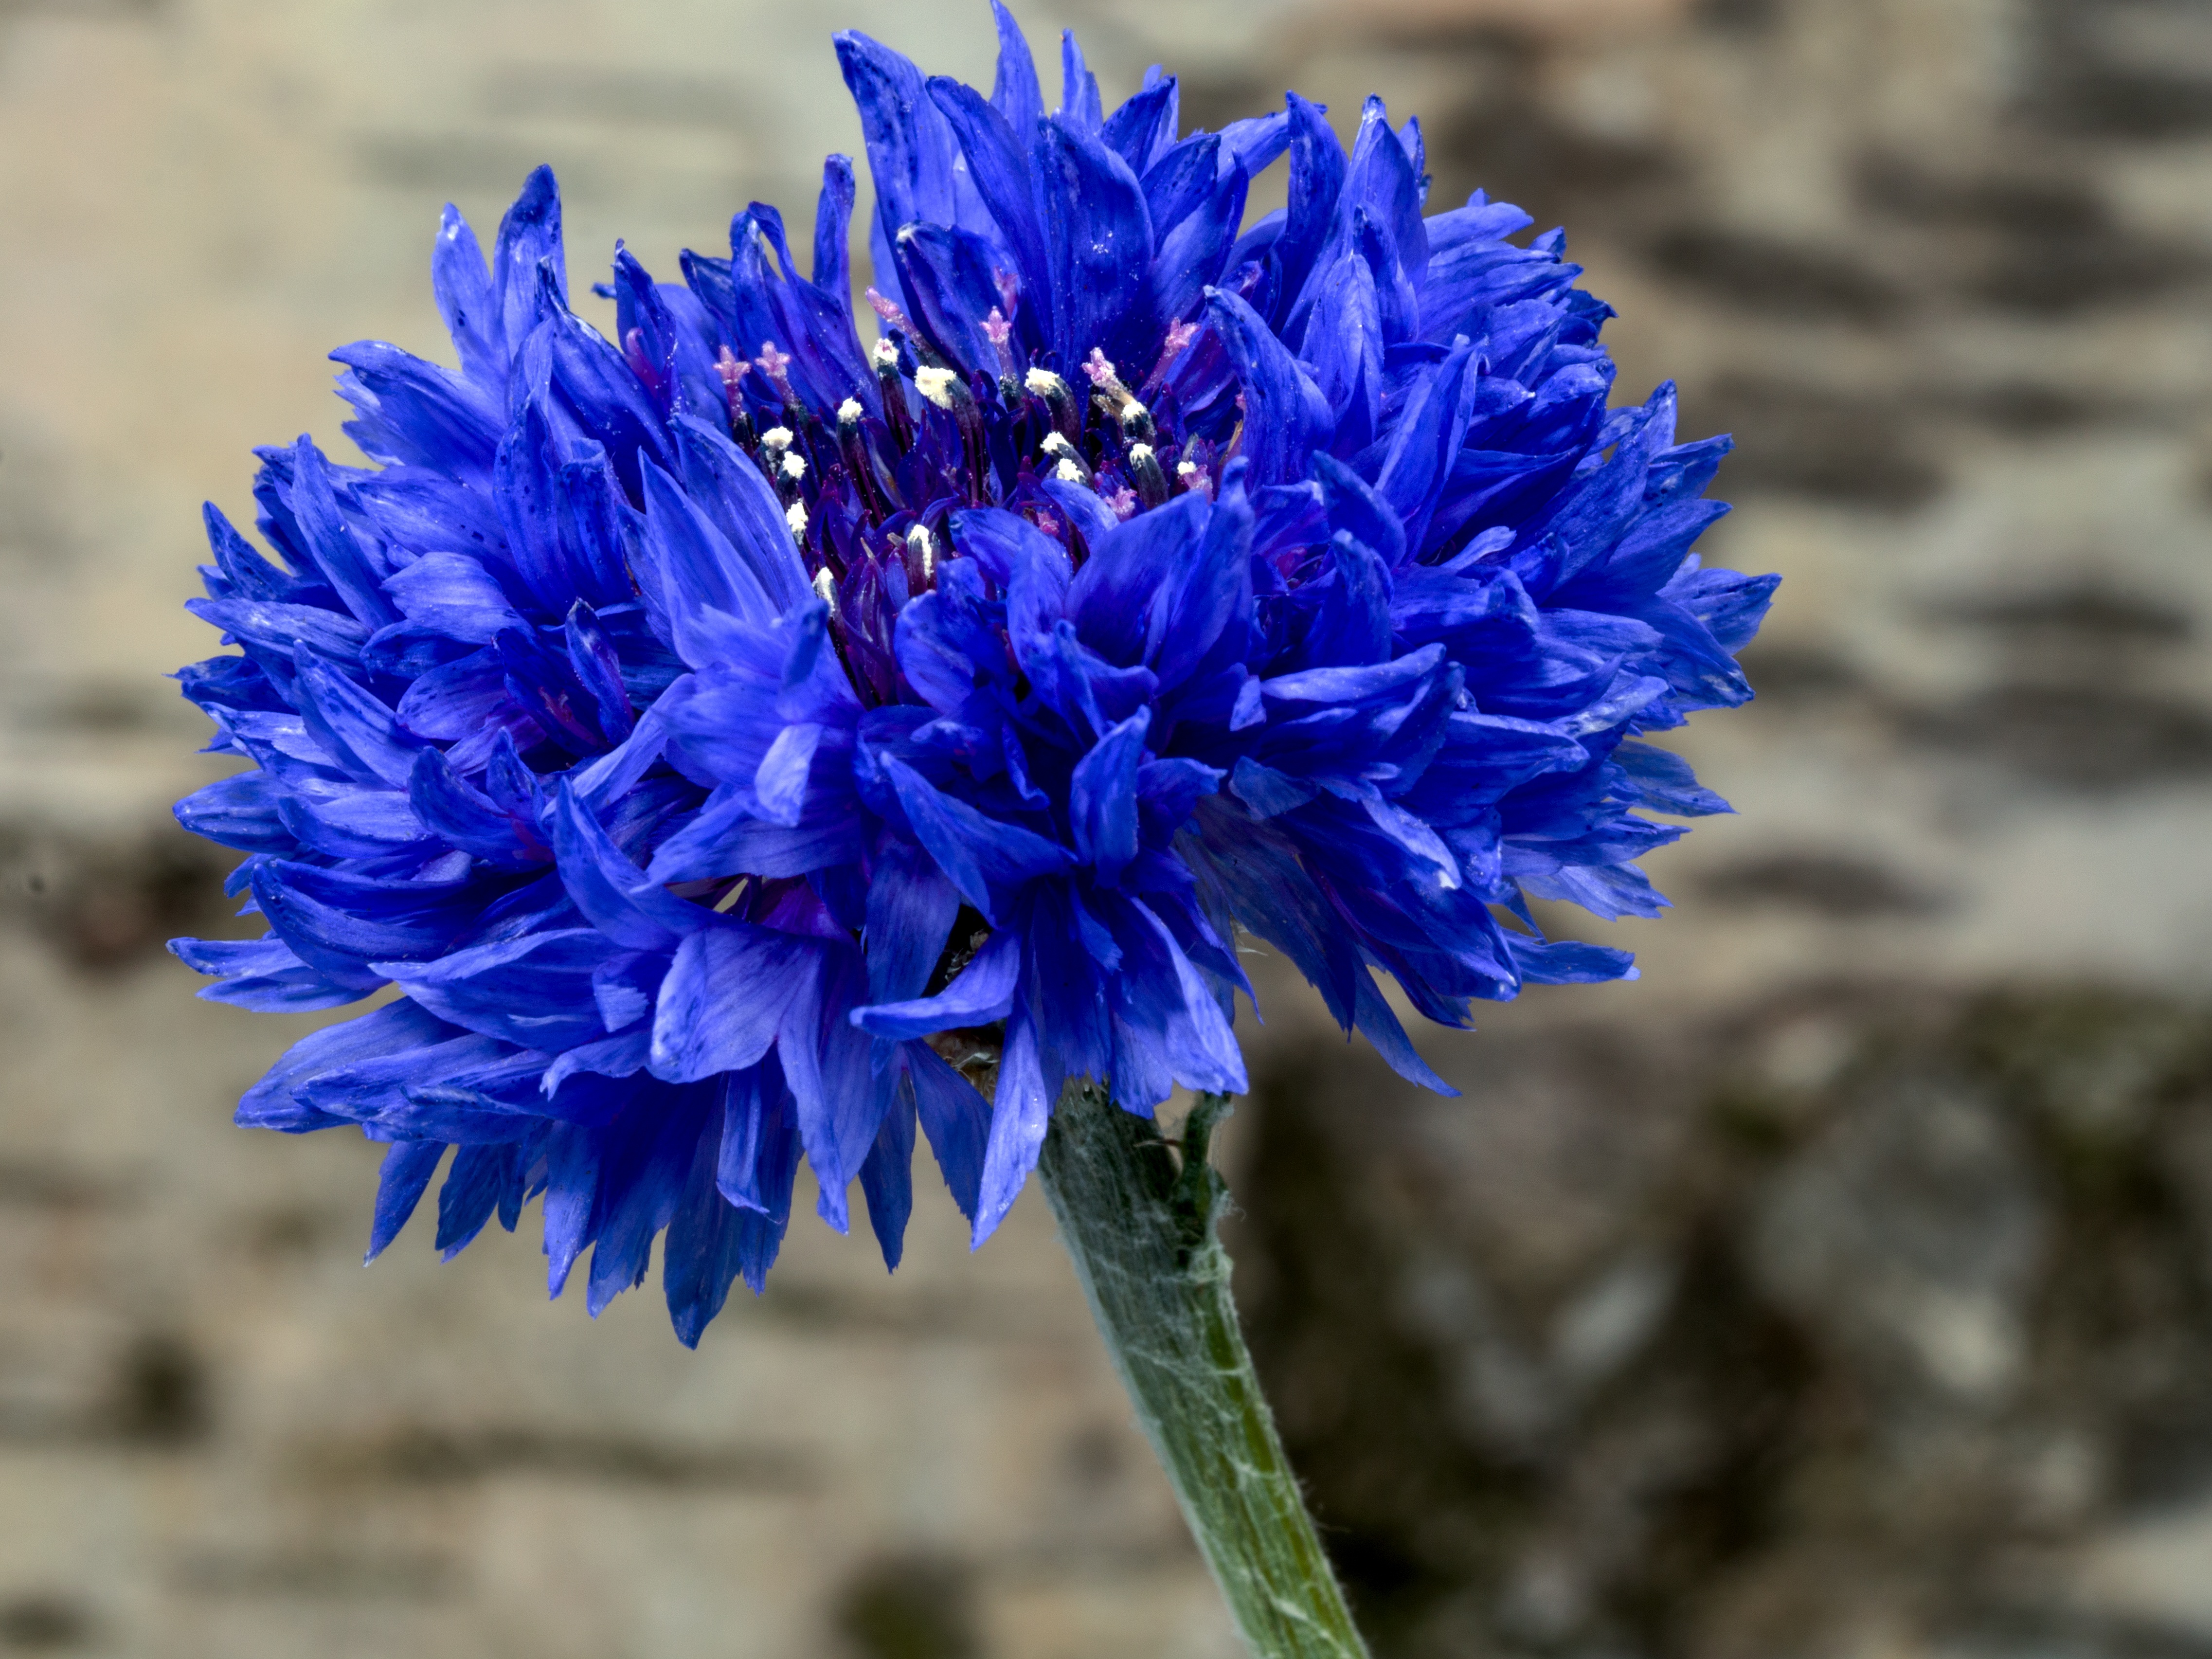
plant, flower, petal, herb, produce, macro, botany, blue, flora, wildflower, flowers, cornflower, hyacinth, macro photography, flowering plant, daisy family, bellflower family, land plant